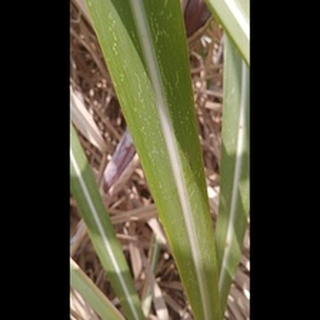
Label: sugarcane_mosaic